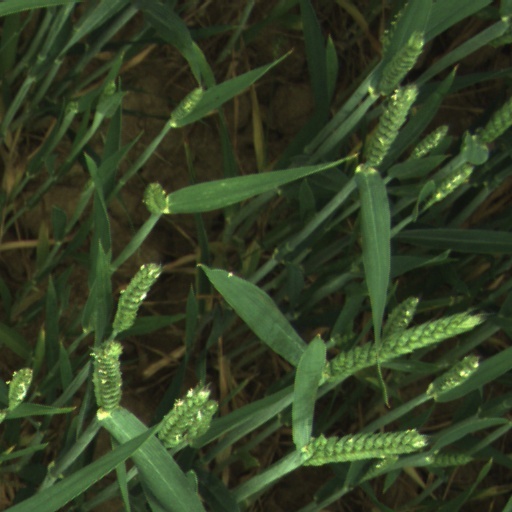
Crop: wheat